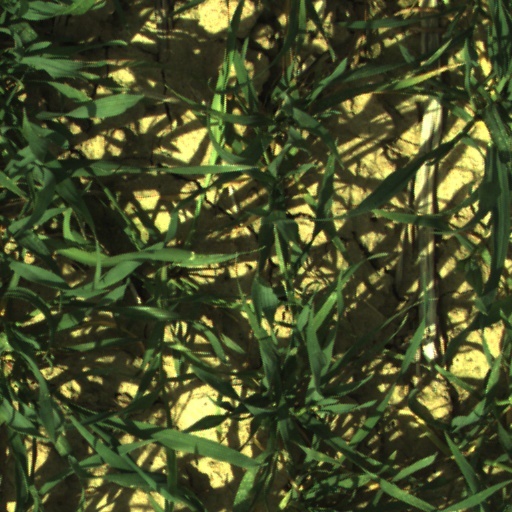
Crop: wheat